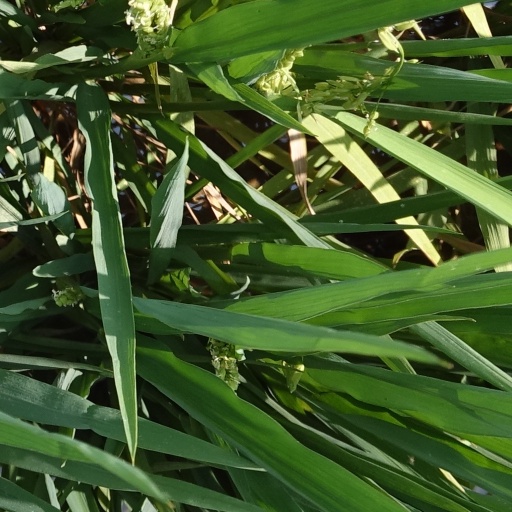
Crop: rice